Saint-Séverin, Paris

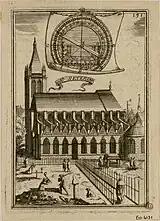
The church in 1702

At the end of the 12th century, due to the popularity and growing size of the theology school attached to the cathedral of Notre Dame de Paris, the students and teachers were relocated to the Left Bank. The University of Paris was founded in 1215, and Saint Severin became its parish church. The fame of the university and its teachers attracted students and scholars from across Europe, and a larger church was required. Beginning in about 1230, construction began on a new building in the High Gothic style. The church was contemporary with Notre Dame de Paris and Sainte-Chapelle. An additional aisle on the south side was built in the early 14th century.